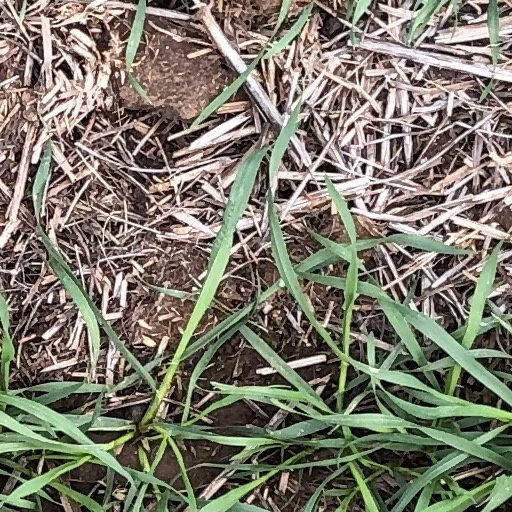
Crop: wheat